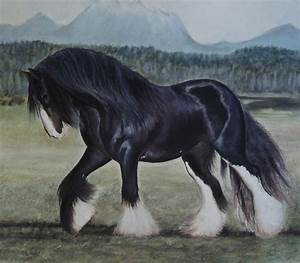
Label: cavallo